Tuxedo Comedies

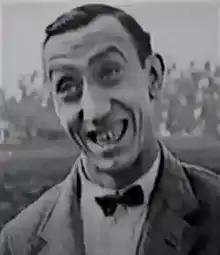
Cropped image of George Davis in "His First Car"

Tuxedo Comedies are 2-reeler silent films produced from 1923 until 1929 and comedy films with sound produced from 1929 until 1931 and 1935 to 1936.